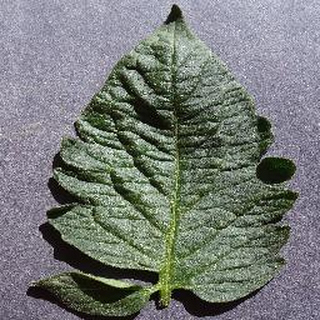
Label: healthy_tomato